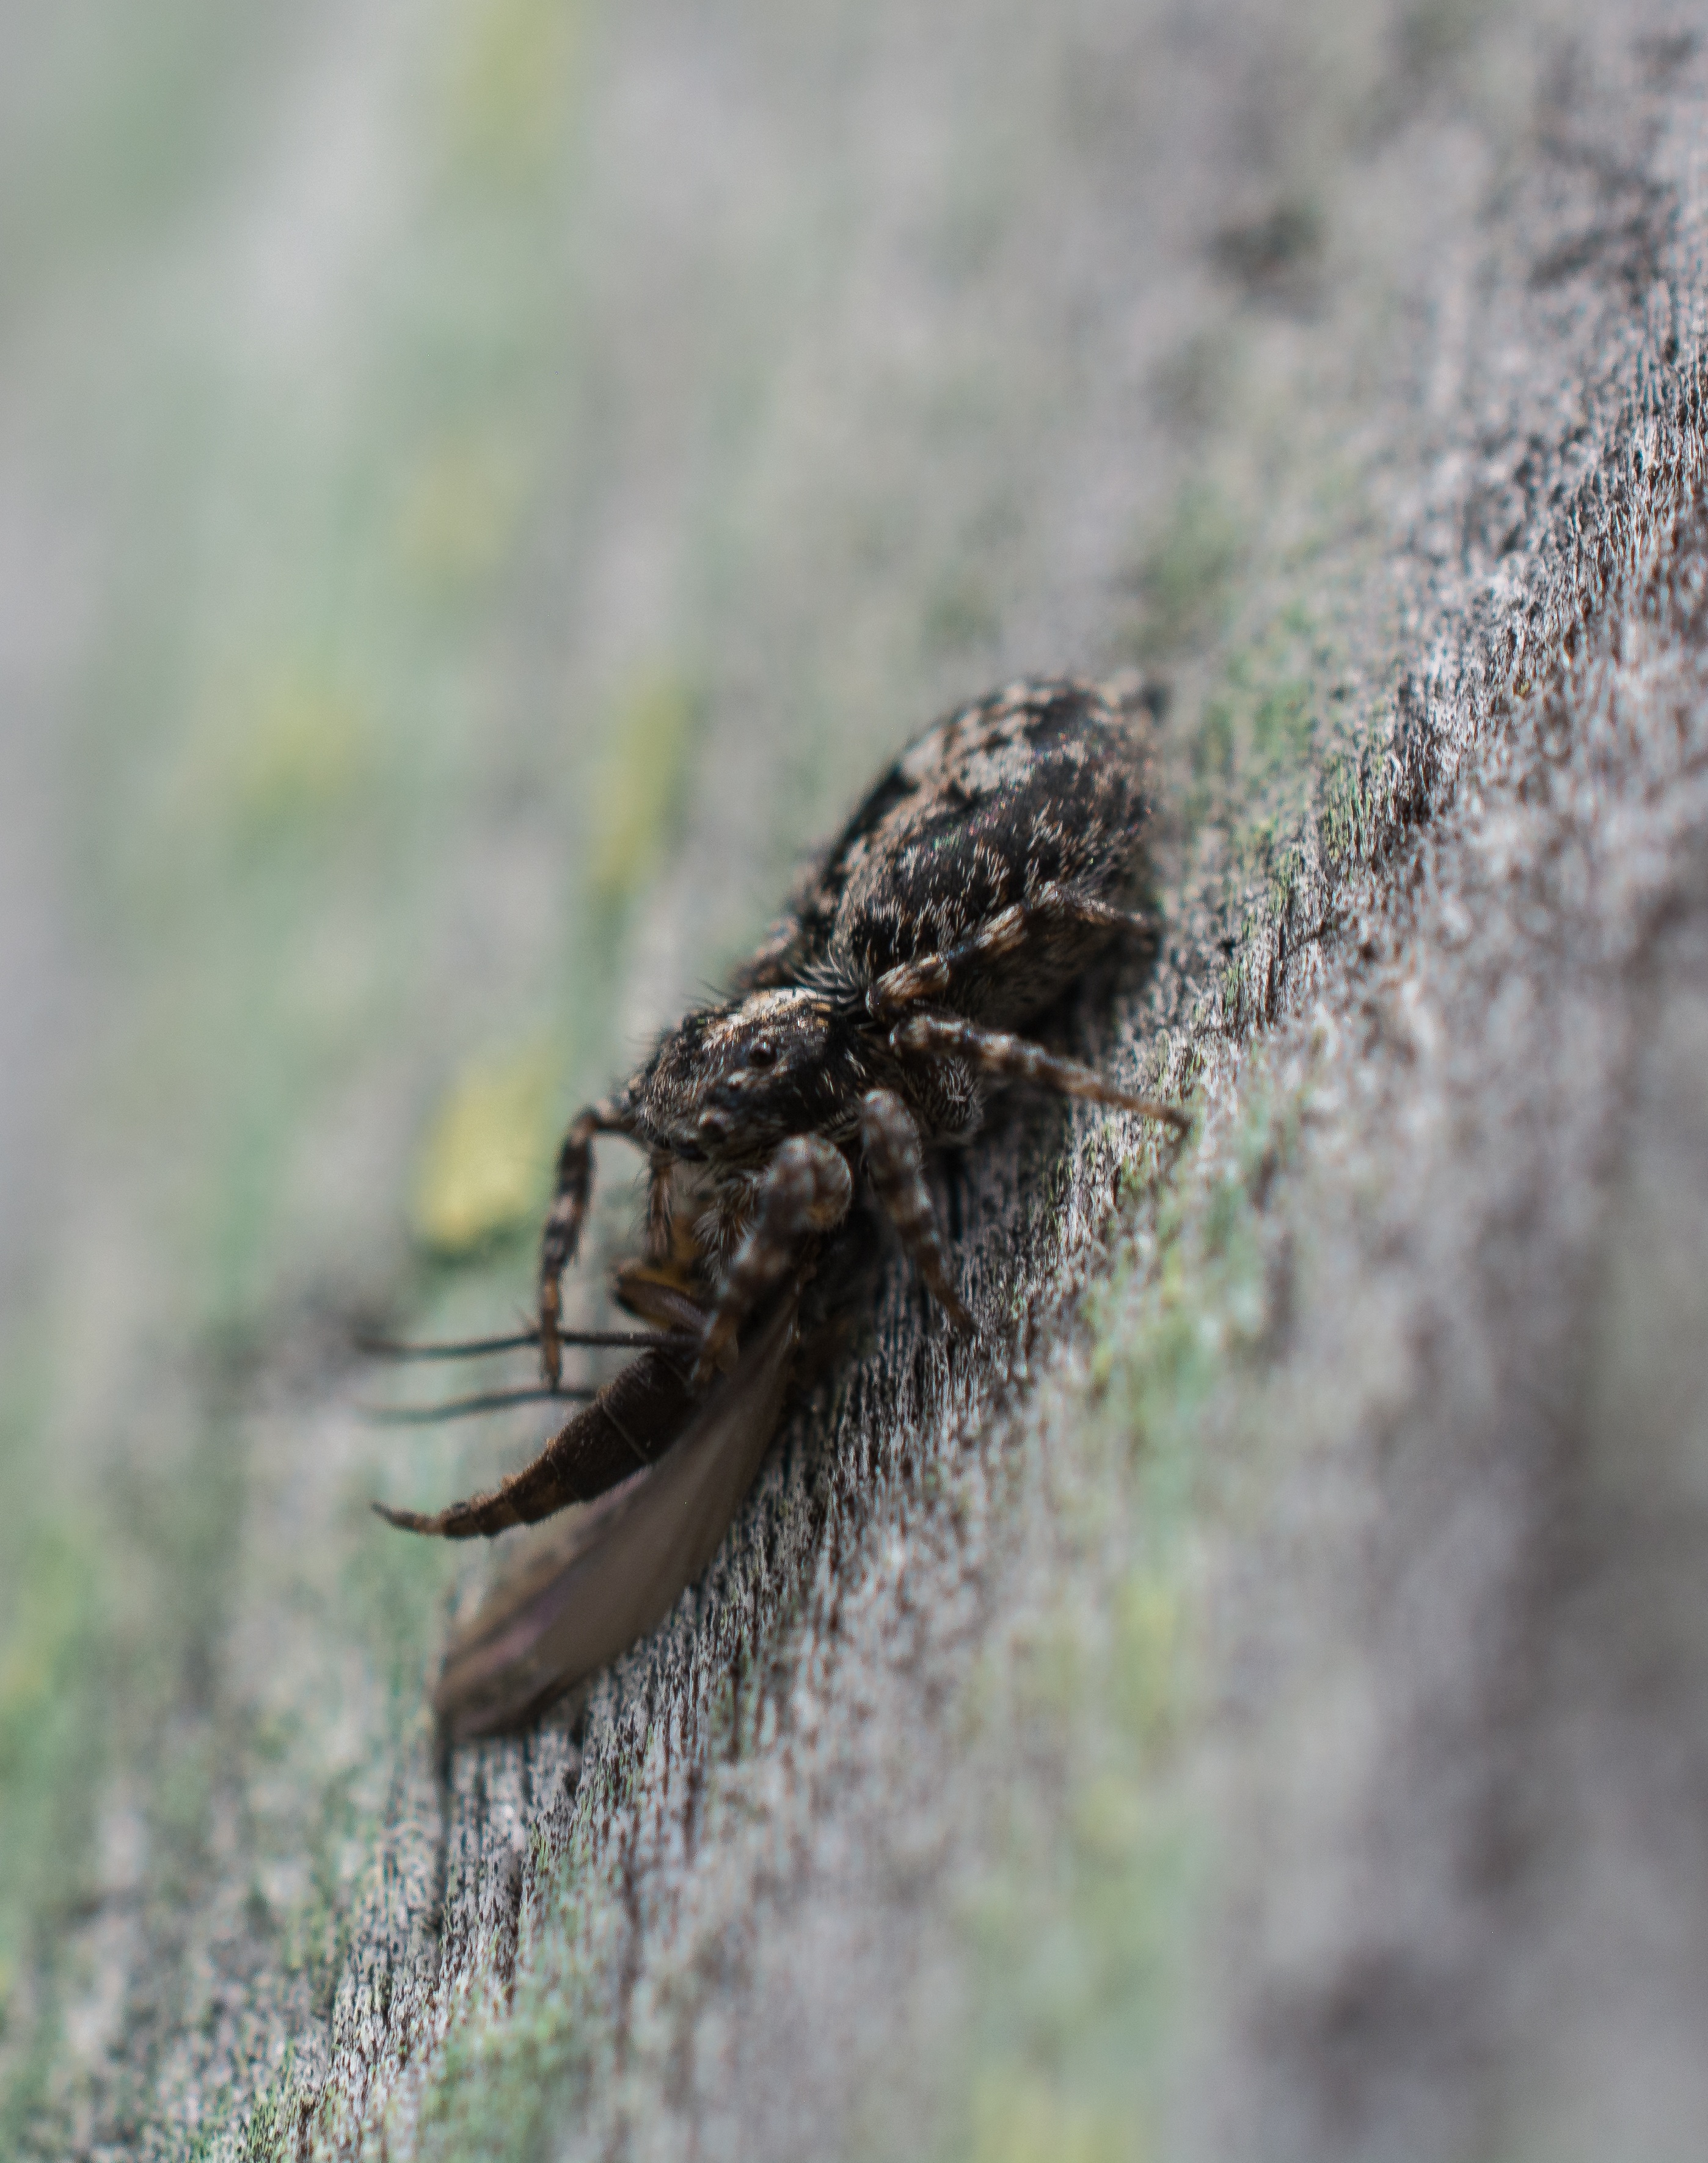
photography, wildlife, insect, macro, death, fauna, invertebrate, close up, spider, weevil, macro photography, victim, true bugs